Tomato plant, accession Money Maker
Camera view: bottom (45 deg); turntable rotation: 180 degrees
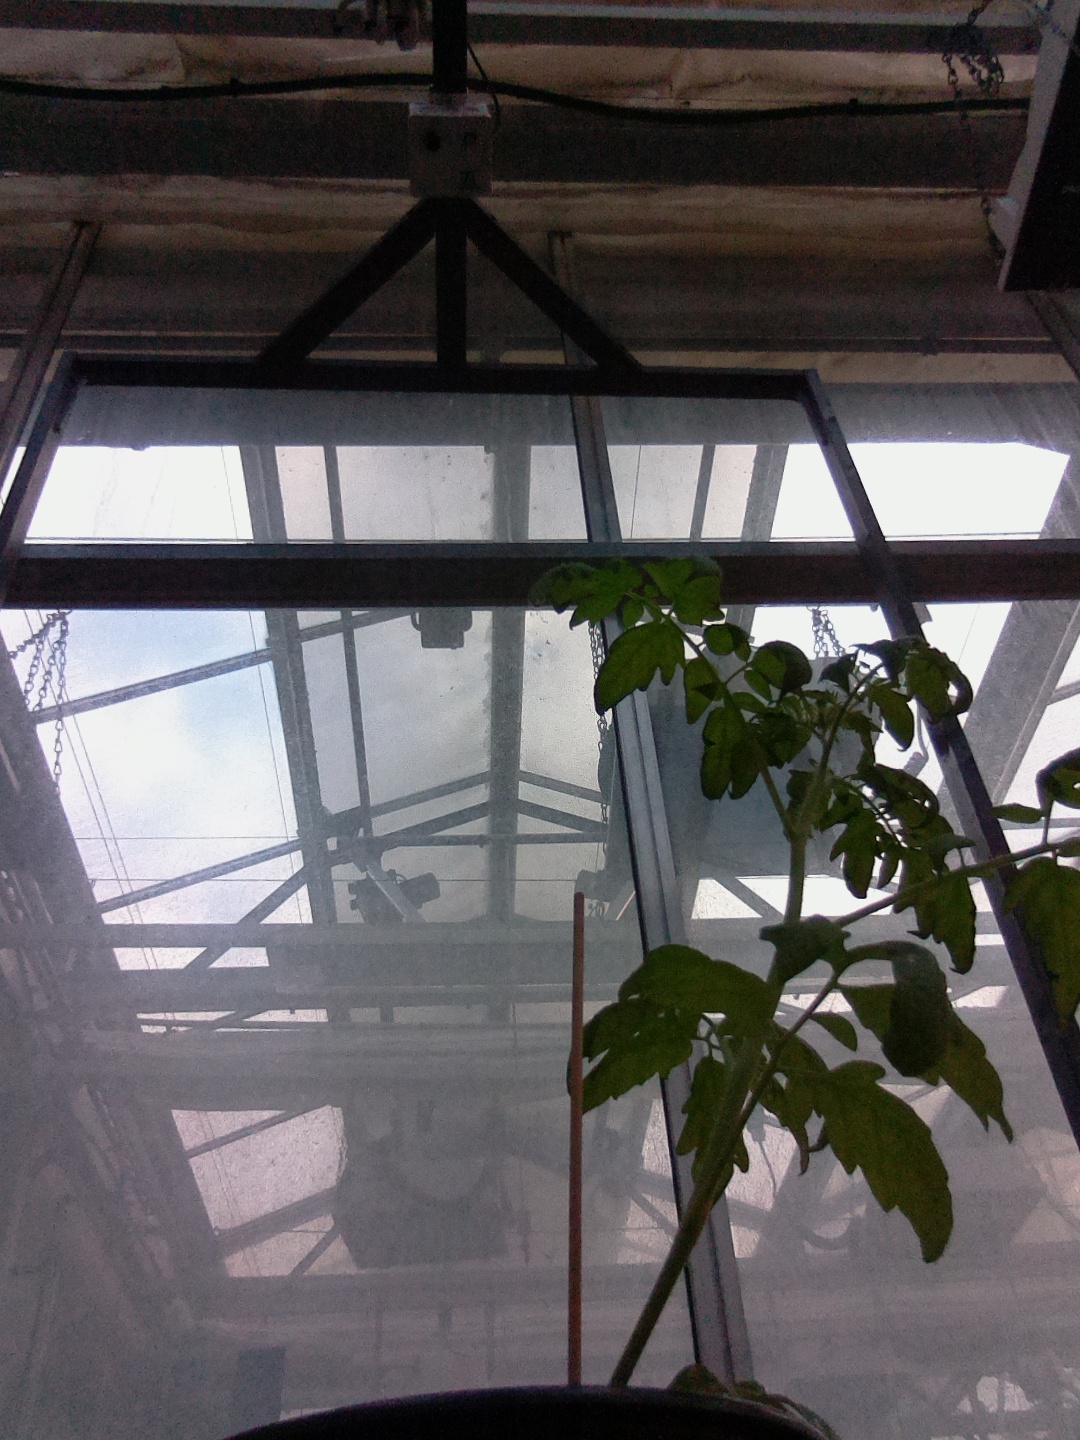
BBCH growth stage 13: 6 of true leaves visible